Rogério Caboclo

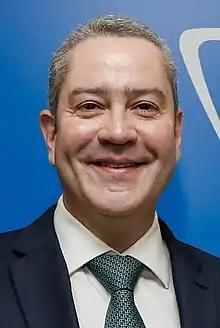
Caboclo in 2020

Rogério Langanke Caboclo (born 1973 in São Paulo) is a Brazilian football executive, and President of the Brazilian Football Confederation since 2019.